The Witness (1978 film)

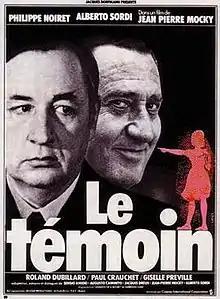
French theatrical release poster

The Witness is a French-Italian crime-thriller film written and directed by Jean-Pierre Mocky and starring Alberto Sordi and Philippe Noiret. It is loosely based on the novel "Shadow of a Doubt" by Harrison Judd.